Sky position (RA, Dec in degrees): 202.801, 20.891
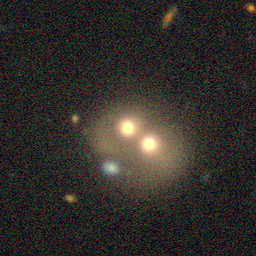
Galaxy morphology: Merging Galaxies